George Graham Vest

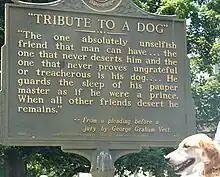
State historical marker in Owensboro, Kentucky

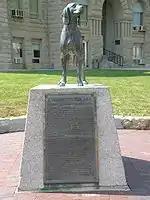
Statue in front of Johnson County courthouse in Warrensburg

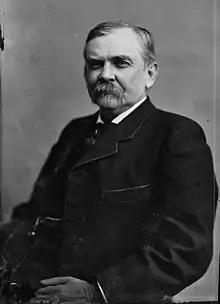
Senator Vest

After the war he returned to Pettis County moving to Sedalia, Missouri, and resumed his law practice. It was at this time in 1869 that Vest was asked to represent Charles Burden and Old Drum in the case that would make him famous, "Burden v. Hornsby".